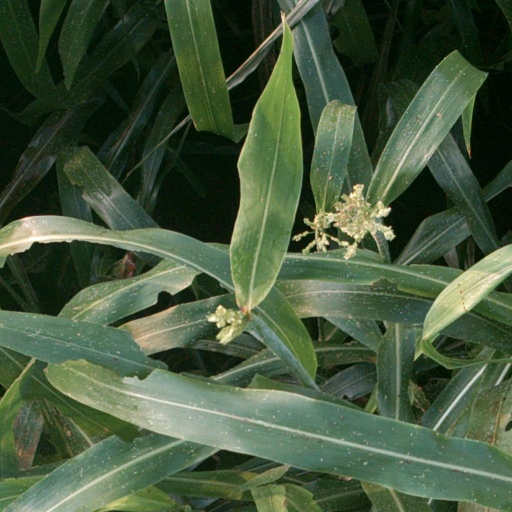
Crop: sorghum